Capability management in business

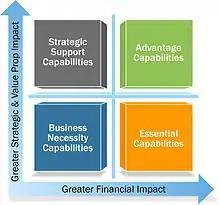
Figure 3: Capability value contribution to strategy.

Building of the earlier type of work logic, Accelare added a distinction in assessment of the capabilities necessary to the operative business by examining the financial impact as well as the customer impact.